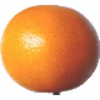
Label: Grapefruit Pink 1